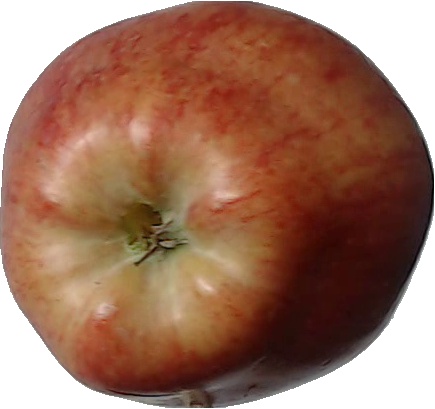
Label: apple_red_1